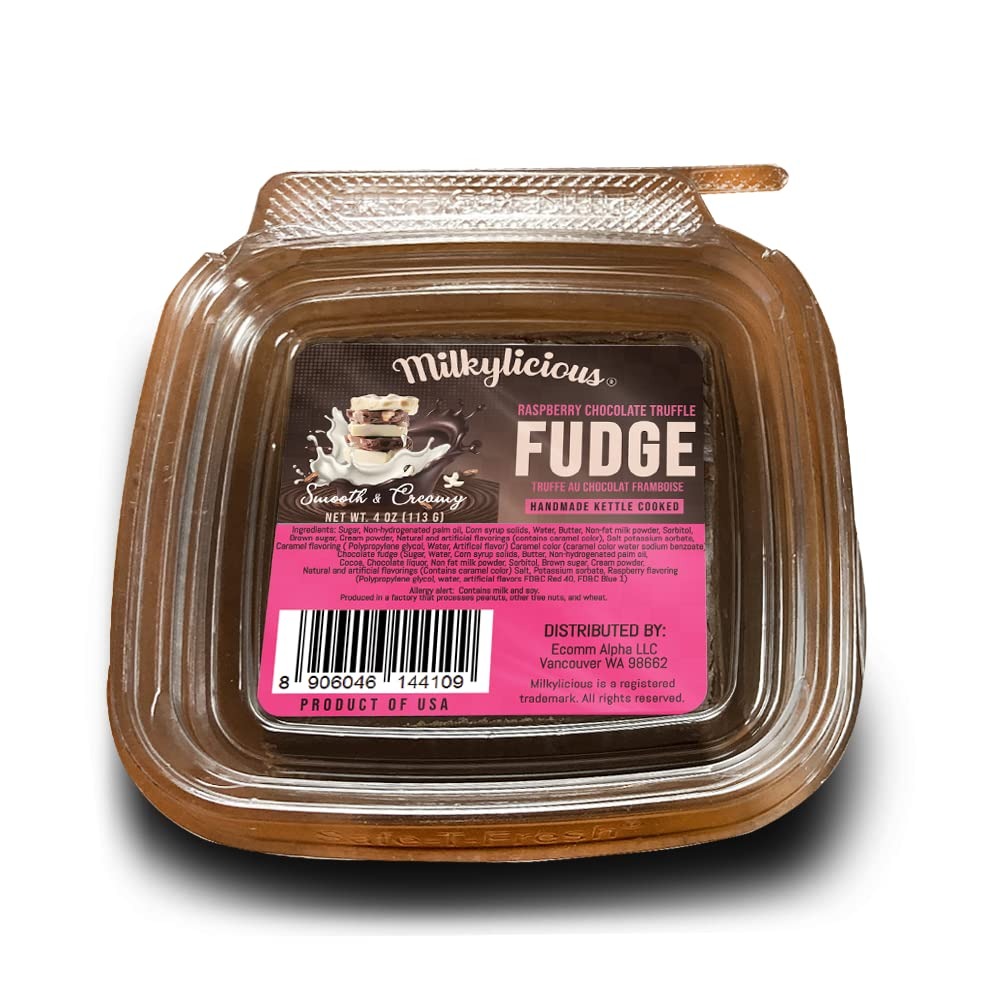
Item Name: Milkylicious Old Fashioned Handmade Smooth Creamy Fudge - Raspberry Chocolate Truffle (1/4 Pound) | Kettle Cooked & Individually Wrapped in USA in Small Batches for a Rich Delicious Taste
Bullet Point 1: Our Old Fashioned Kettle Cooked Fudge is Handmade Handcut Handpacked Locally Produced in USA in Small batches. It has a rich delicious creamy taste that never fails to please your taste buds.
Bullet Point 2: We have a selection of over 20 different flavors to choose from & Each slice is 4 Ounces (1/4 Pound Slice)
Bullet Point 3: Each Premium Gourmet Fudge Slice serves 3-4 people. Just about 150 calories per Serving. Its too tempting to resist.
Bullet Point 4: Lasts for 2-3 months. Great for children, parties, holidays, events, gifts, and daily consumption.
Bullet Point 5: All variants contain dairy. Some variants contain nuts. Produced in a facility that processes and uses milk, eggs, nuts, wheat, and soy.
Product Description: Our gourmet fudge is smooth, rich and creamy. It has a better taste, texture, and consistency than other fudge options available in the marketplace which is why it melts in the mouth. All our ingredients are superior quality and as we're a family company and take pride in provide the best possible products possible.
Value: 4.0
Unit: Ounce

Price: 9.99